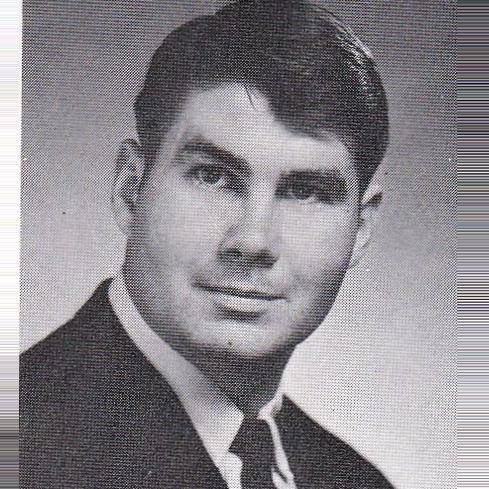
Age: 20